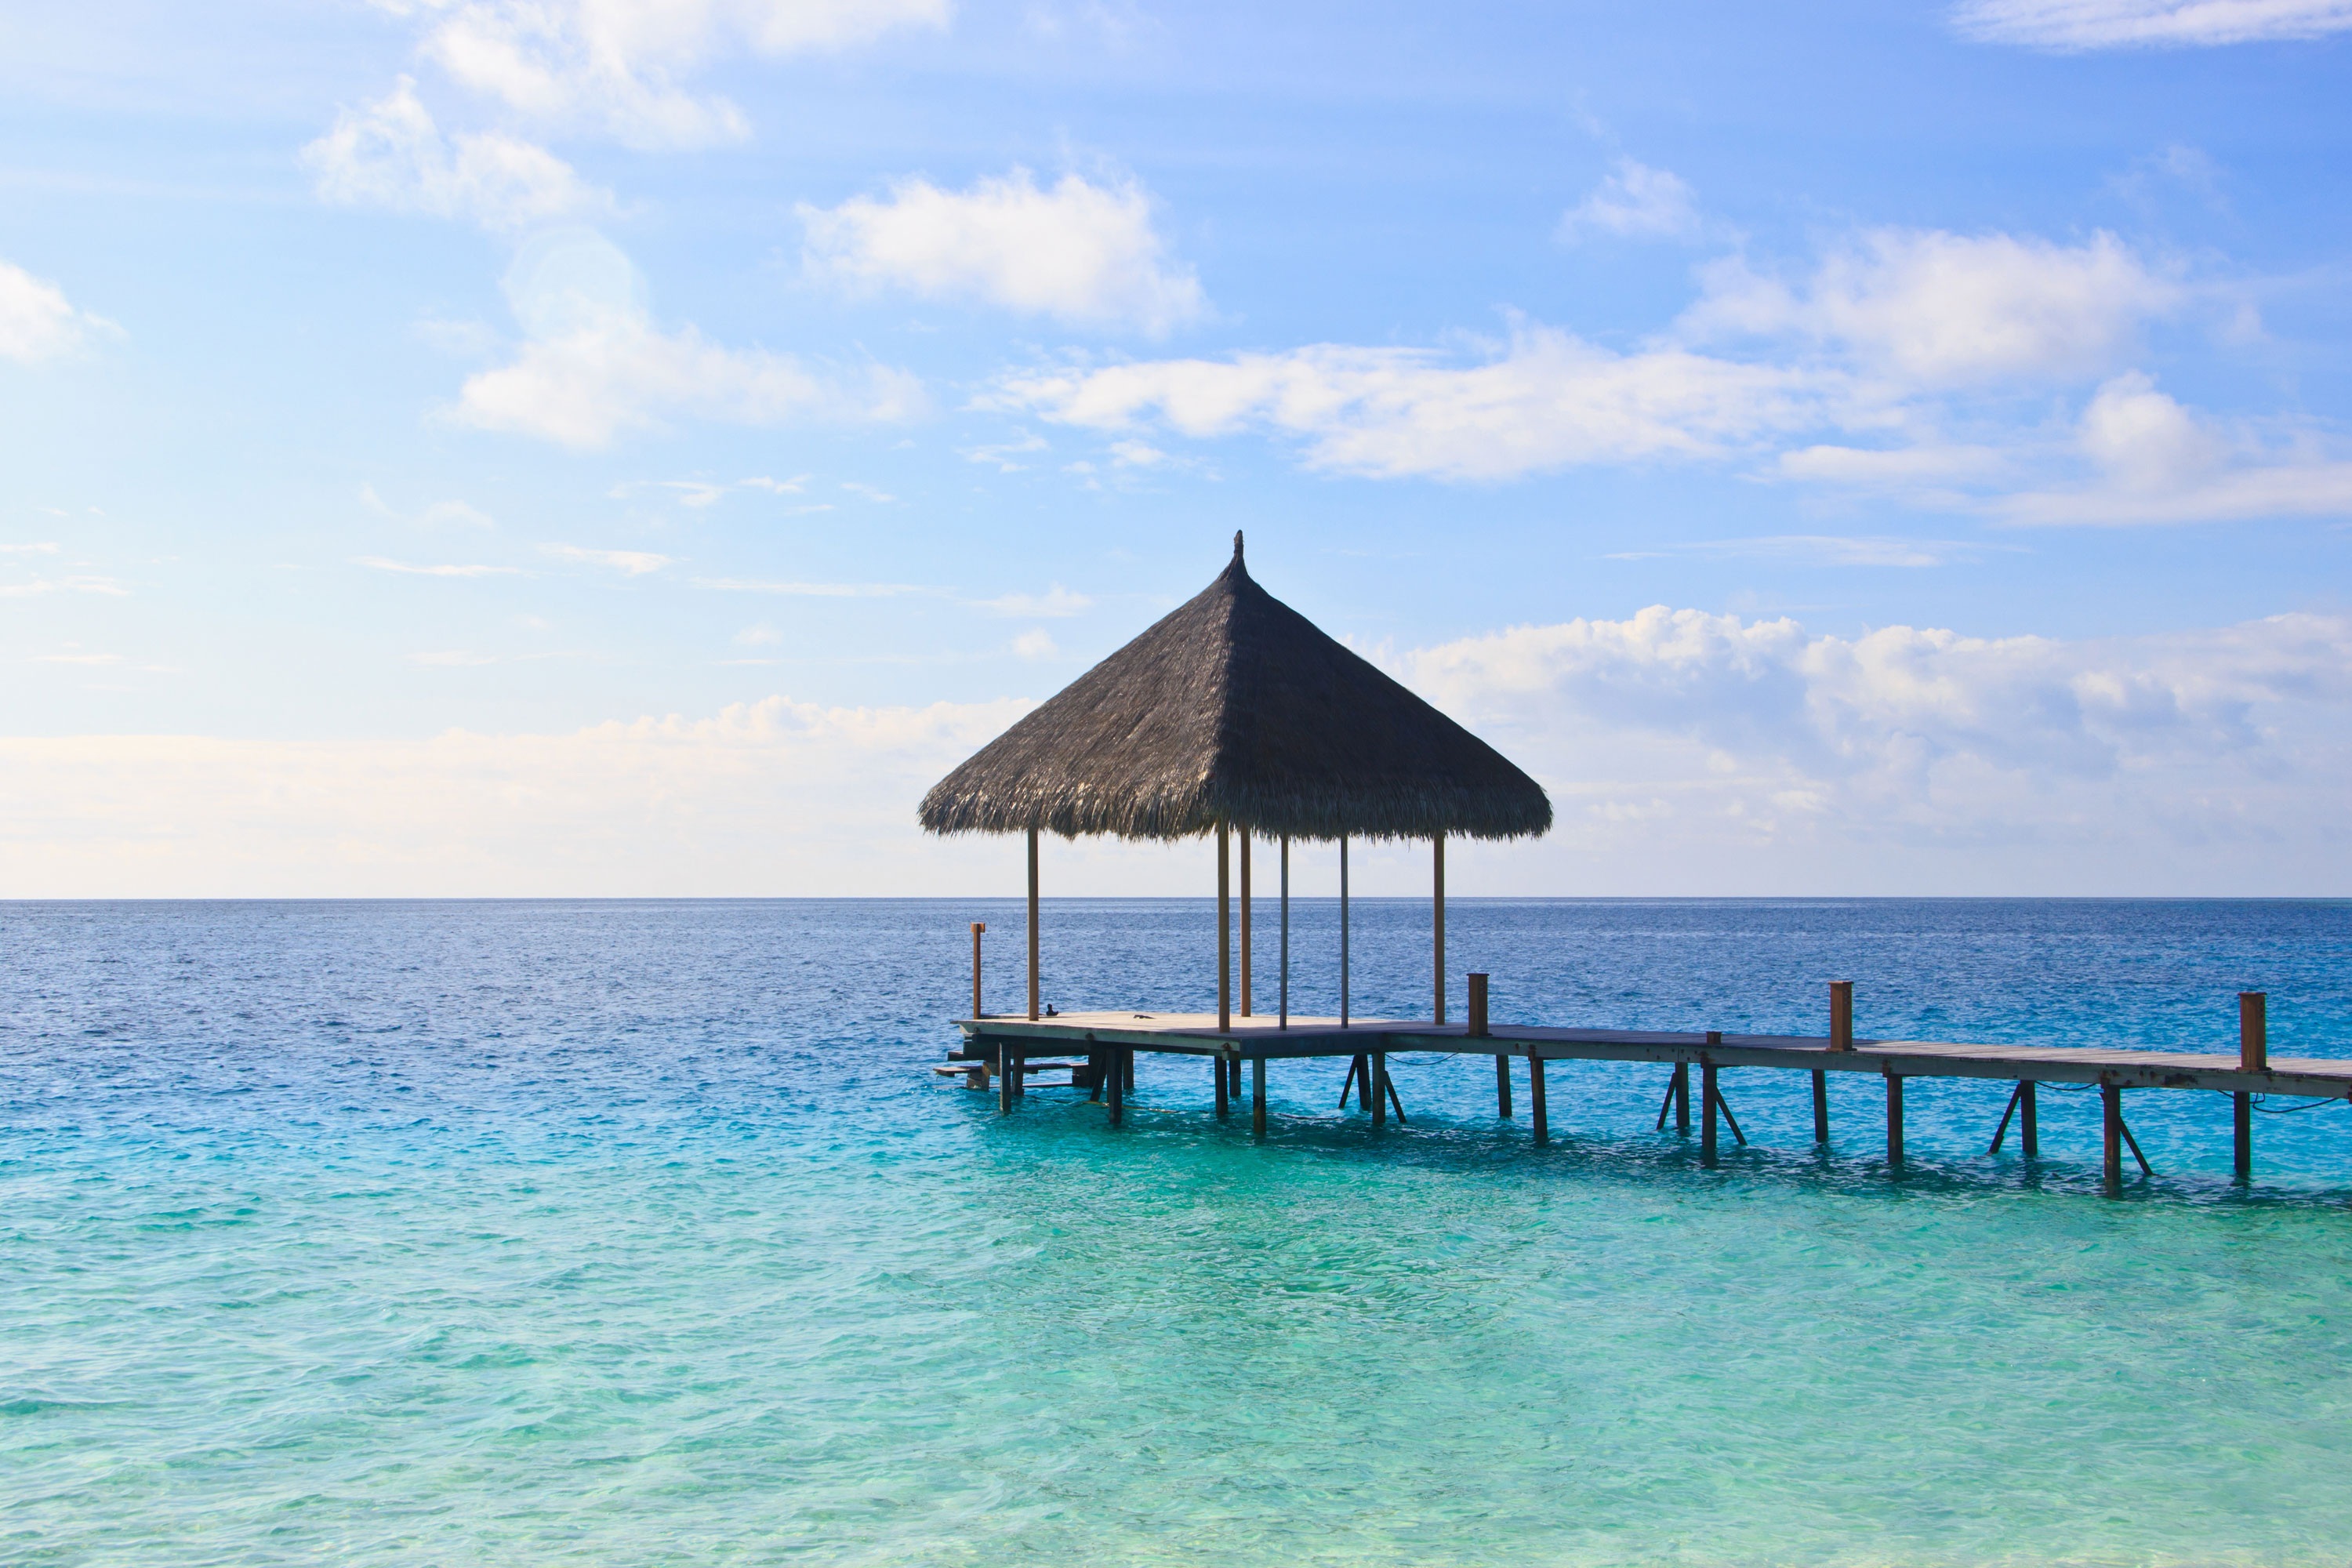
beach, sea, coast, water, nature, ocean, horizon, shore, summer, vacation, relax, tropical, lagoon, bay, island, body of water, reef, relaxation, resort, caribbean, exotic, tropics, cape, islet, maldives